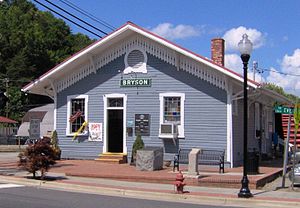
Bryson City (North Carolina) / Historie
Great Smoky Mountains Railroad stationen.
Bryson City er en by i det vestlige North Carolina, USA. Byen er administrativt centrum for Swain County.